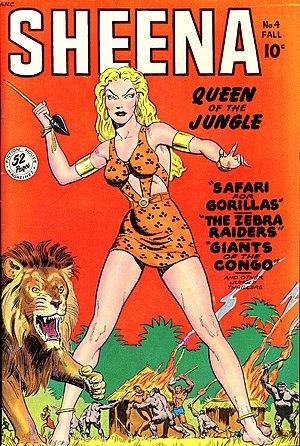
Sheena, reine de la jungle, Sheena, Queen of the Jungle en version originale, est un personnage de fiction créé en 1937 par Will Eisner et Jerry Iger dans le premier numéro du pulp magazine britannique Wags. En 1938, Mort Meskin et William Thomas sont séduits par le personnage et le reprennent dans le comic book Jumbo Comics #1 pour Fiction House. Sheena est la première d'une longue liste de tarzanides féminins, également nommées jungle girls. Elle est également la première héroïne à être le personnage principal d'un comic book.